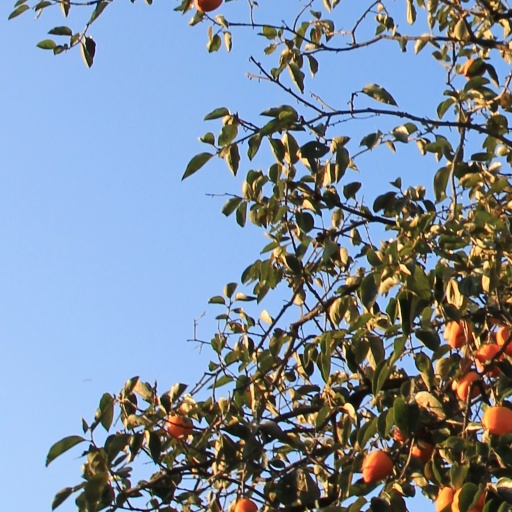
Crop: grape